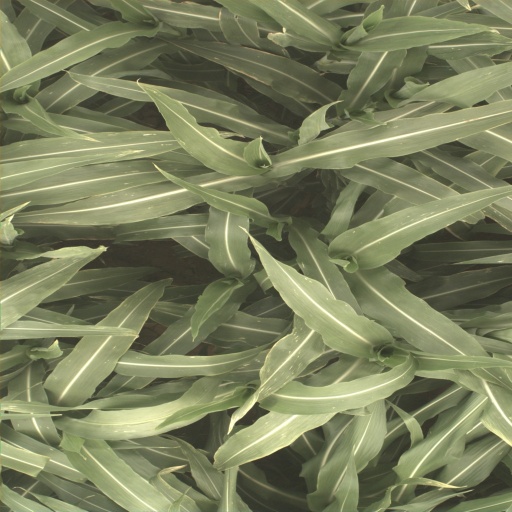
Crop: sorghum